Brian Wilson

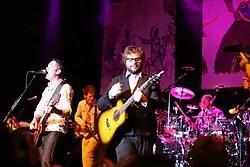
Barenaked Ladies enjoyed a top 40 hit with their tribute song, "Brian Wilson", in 1998. Wilson himself performed the song at his concerts, showcased on "Live at the Roxy".

Starting in 1964, Wilson performed tape splices on his recordings, usually to allow difficult vocal sections to be performed by the group. By 1965, he had become more adventurous in his use of tape splicing. These experiments culminated with the complex editing processes adopted for "Good Vibrations" and "Smile". Mark Linett, who engineered Wilson's recordings from the 1980s on, stated, "He certainly wasn't the first person to do edits, but it was unusual to record a song in four or five sections, and then cut it together."